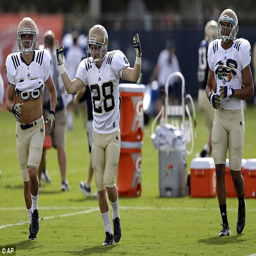
big match : university , will attempt to win their first national title in years on monday when they play american football team